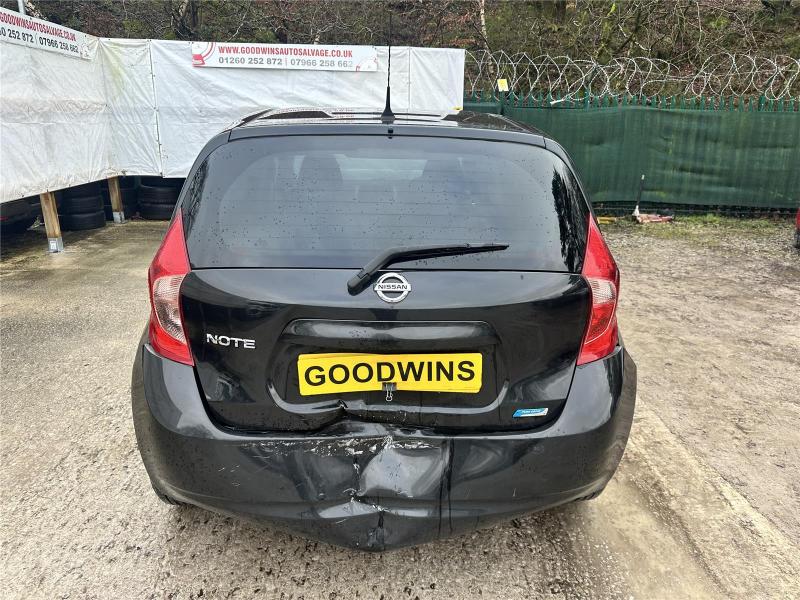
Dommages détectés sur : malle, pare-choc arrière, plaque d'immatriculation arrière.
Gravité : majeur